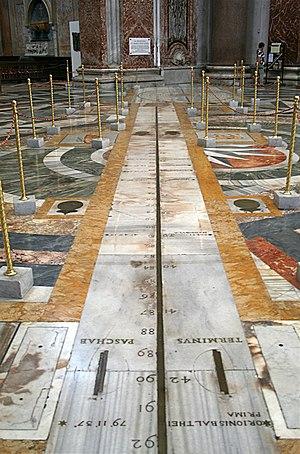
Méridienne de la Basilique Sainte-Marie-des-Anges-et-des-Martyrs à Rome construite par Francesco Bianchini (1702)
En gnomonique, une méridienne est un instrument ou une construction permettant de repérer l'instant précis du midi solaire. Cette saisie s'effectue à partir de l'ombre de l'extrémité d'un style qui traverse une ligne méridienne, trace du méridien, sur un support le plus souvent vertical ou horizontal. C'est en quelque sorte un cadran solaire réduit à sa plus simple expression.
La basilique Santa Maria degli Angeli e dei Martiri est une basilique romaine située place de la République, non loin de la gare centrale de Termini. La basilique est dédiée aux martyrs chrétiens, censés avoir construit les thermes de Dioclétien.